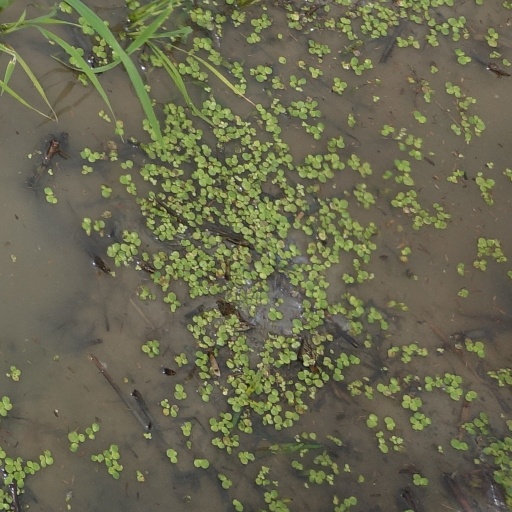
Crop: rice